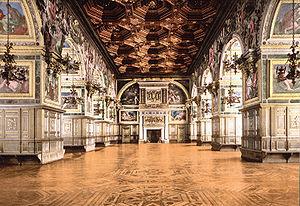
Francesco Primaticcio, dit le Primatice, rejoint Rosso Fiorentino en 1532, pour se mettre au service de François Iᵉʳ. C'est un des maîtres de la première école de Fontainebleau et il travaille tout particulièrement aux décors des châteaux royaux. Un grand nombre de ses dessins préparatoires ont été conservés.
Le château de Fontainebleau est un château royal de styles principalement Renaissance et classique, près du centre-ville de Fontainebleau, à une soixantaine de kilomètres au sud-est de Paris, en France. Les premières traces d'un château à Fontainebleau remontent au XIIᵉ siècle. Les derniers travaux sont effectués au XIXᵉ siècle.
Francesco Primaticcio, dit le Primatice est un peintre, architecte et sculpteur italien de la Renaissance tardive.